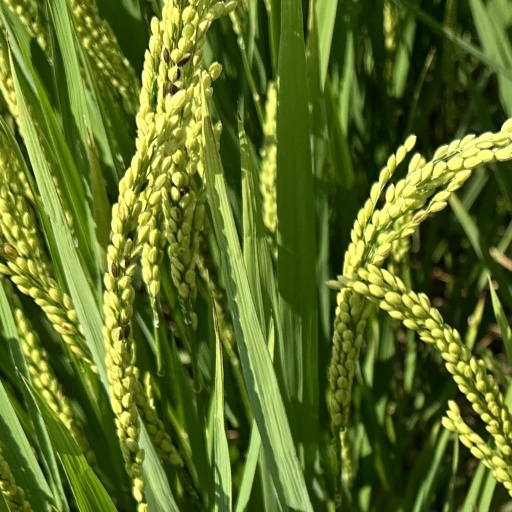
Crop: rice